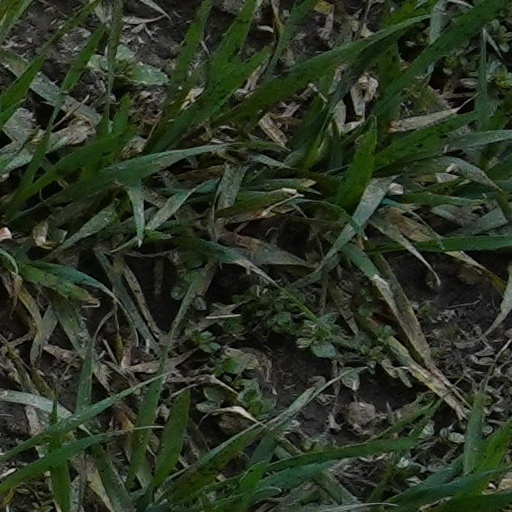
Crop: wheat